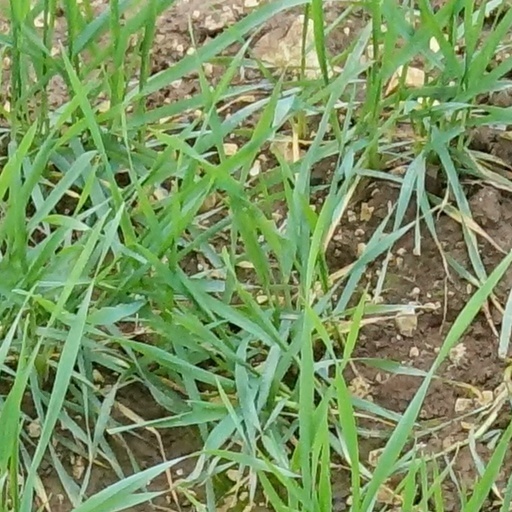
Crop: wheat